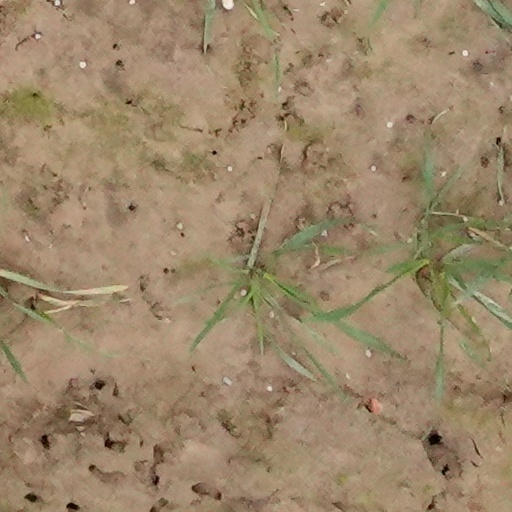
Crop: wheat